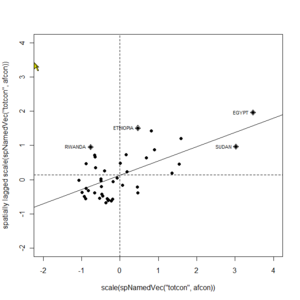
Graphique de dispersion de Moran d'après l'exemple donné par Roger Bivand dans le package spdep de R sur les données afcon (Spatial patterns of conflict in Africa 1966-78) préparées par Luc Anselin
La fouille de données spatiales est la technique d'exploration de données géographiques, à notre échelle sur terre, mais aussi astronomiques, dont le but est de découvrir des régularités intéressantes dans des données textuelles, diachroniques, ou géométriques telles que vecteurs, trames, graphes. Les données spatiales donnent des informations à des échelles différentes, fournies par des techniques différentes, sous des formats différents, dans une période de temps souvent longue en vue de l'observation des changements. Les volumes sont donc très importants, les données peuvent être imparfaites, bruitées. De plus, les relations entre les données spatiales sont souvent implicites : les relations ensemblistes, topologiques, directionnelles et métriques se rencontrent fréquemment dans cette spécialisation de l'exploration des données. La fouille de données spatiales est donc particulièrement ardue.